Tanks of the interwar period

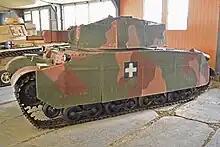
A Hungarian 41M Turán II medium tank in Kubinka Tank Museum

In 1925, in addition to tankettes, the Japanese Army began to design tanks to satisfy its own requirements. Before that year, as with most nations, all tanks in Japanese service had been of foreign design and/or manufacture. The first Japanese design was finished in May 1926 and the prototype Type 87 Chi-I medium tank was completed by February 1927. After trials, the Chi-I was considered too heavy and slow to be used as its main tank. It was decided to create a new design modeled after the Vickers Medium C prototype, which had been bought by the Japanese Army in March 1927. By 1929 the prototype of the Type 89 Chi-Ro (Experimental Tank Number 2) was completed.